Thomas à Kempis

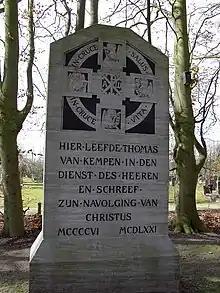
Monument on Mount Saint Agnes in Zwolle "Here lived Thomas van Kempen in the service of the Lord and wrote his "Imitation of Christ", 1406–1471"

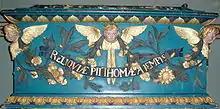
The reliquary with the relics of Thomas à Kempis

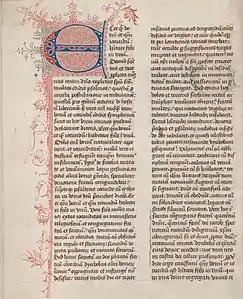

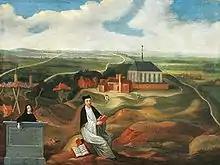
"Thomas à Kempis on Mount Saint Agnes" – (1569)

Thomas à Kempis, CRV ( – 01 May 1471)) was a German-Dutch Catholic canon regular of the Augustinians and the author of "The Imitation of Christ", one of the best known Christian devotional books. His name means "Thomas of Kempen", Kempen, Germany, being his home town.